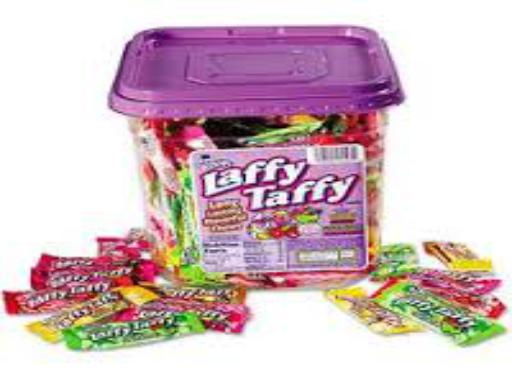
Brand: Laffy Taffy
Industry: Food